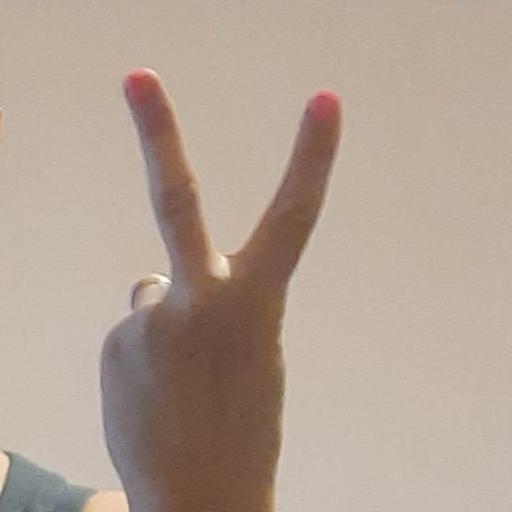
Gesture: peace_inverted